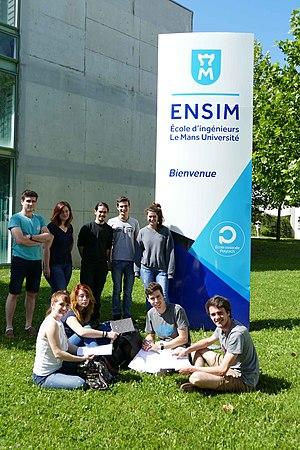
Nouveau logo 2017
L’École nationale supérieure d’ingénieurs du Mans est l'une des 205 écoles d'ingénieurs françaises accréditées au 1ᵉʳ septembre 2019 à délivrer un diplôme d'ingénieur.